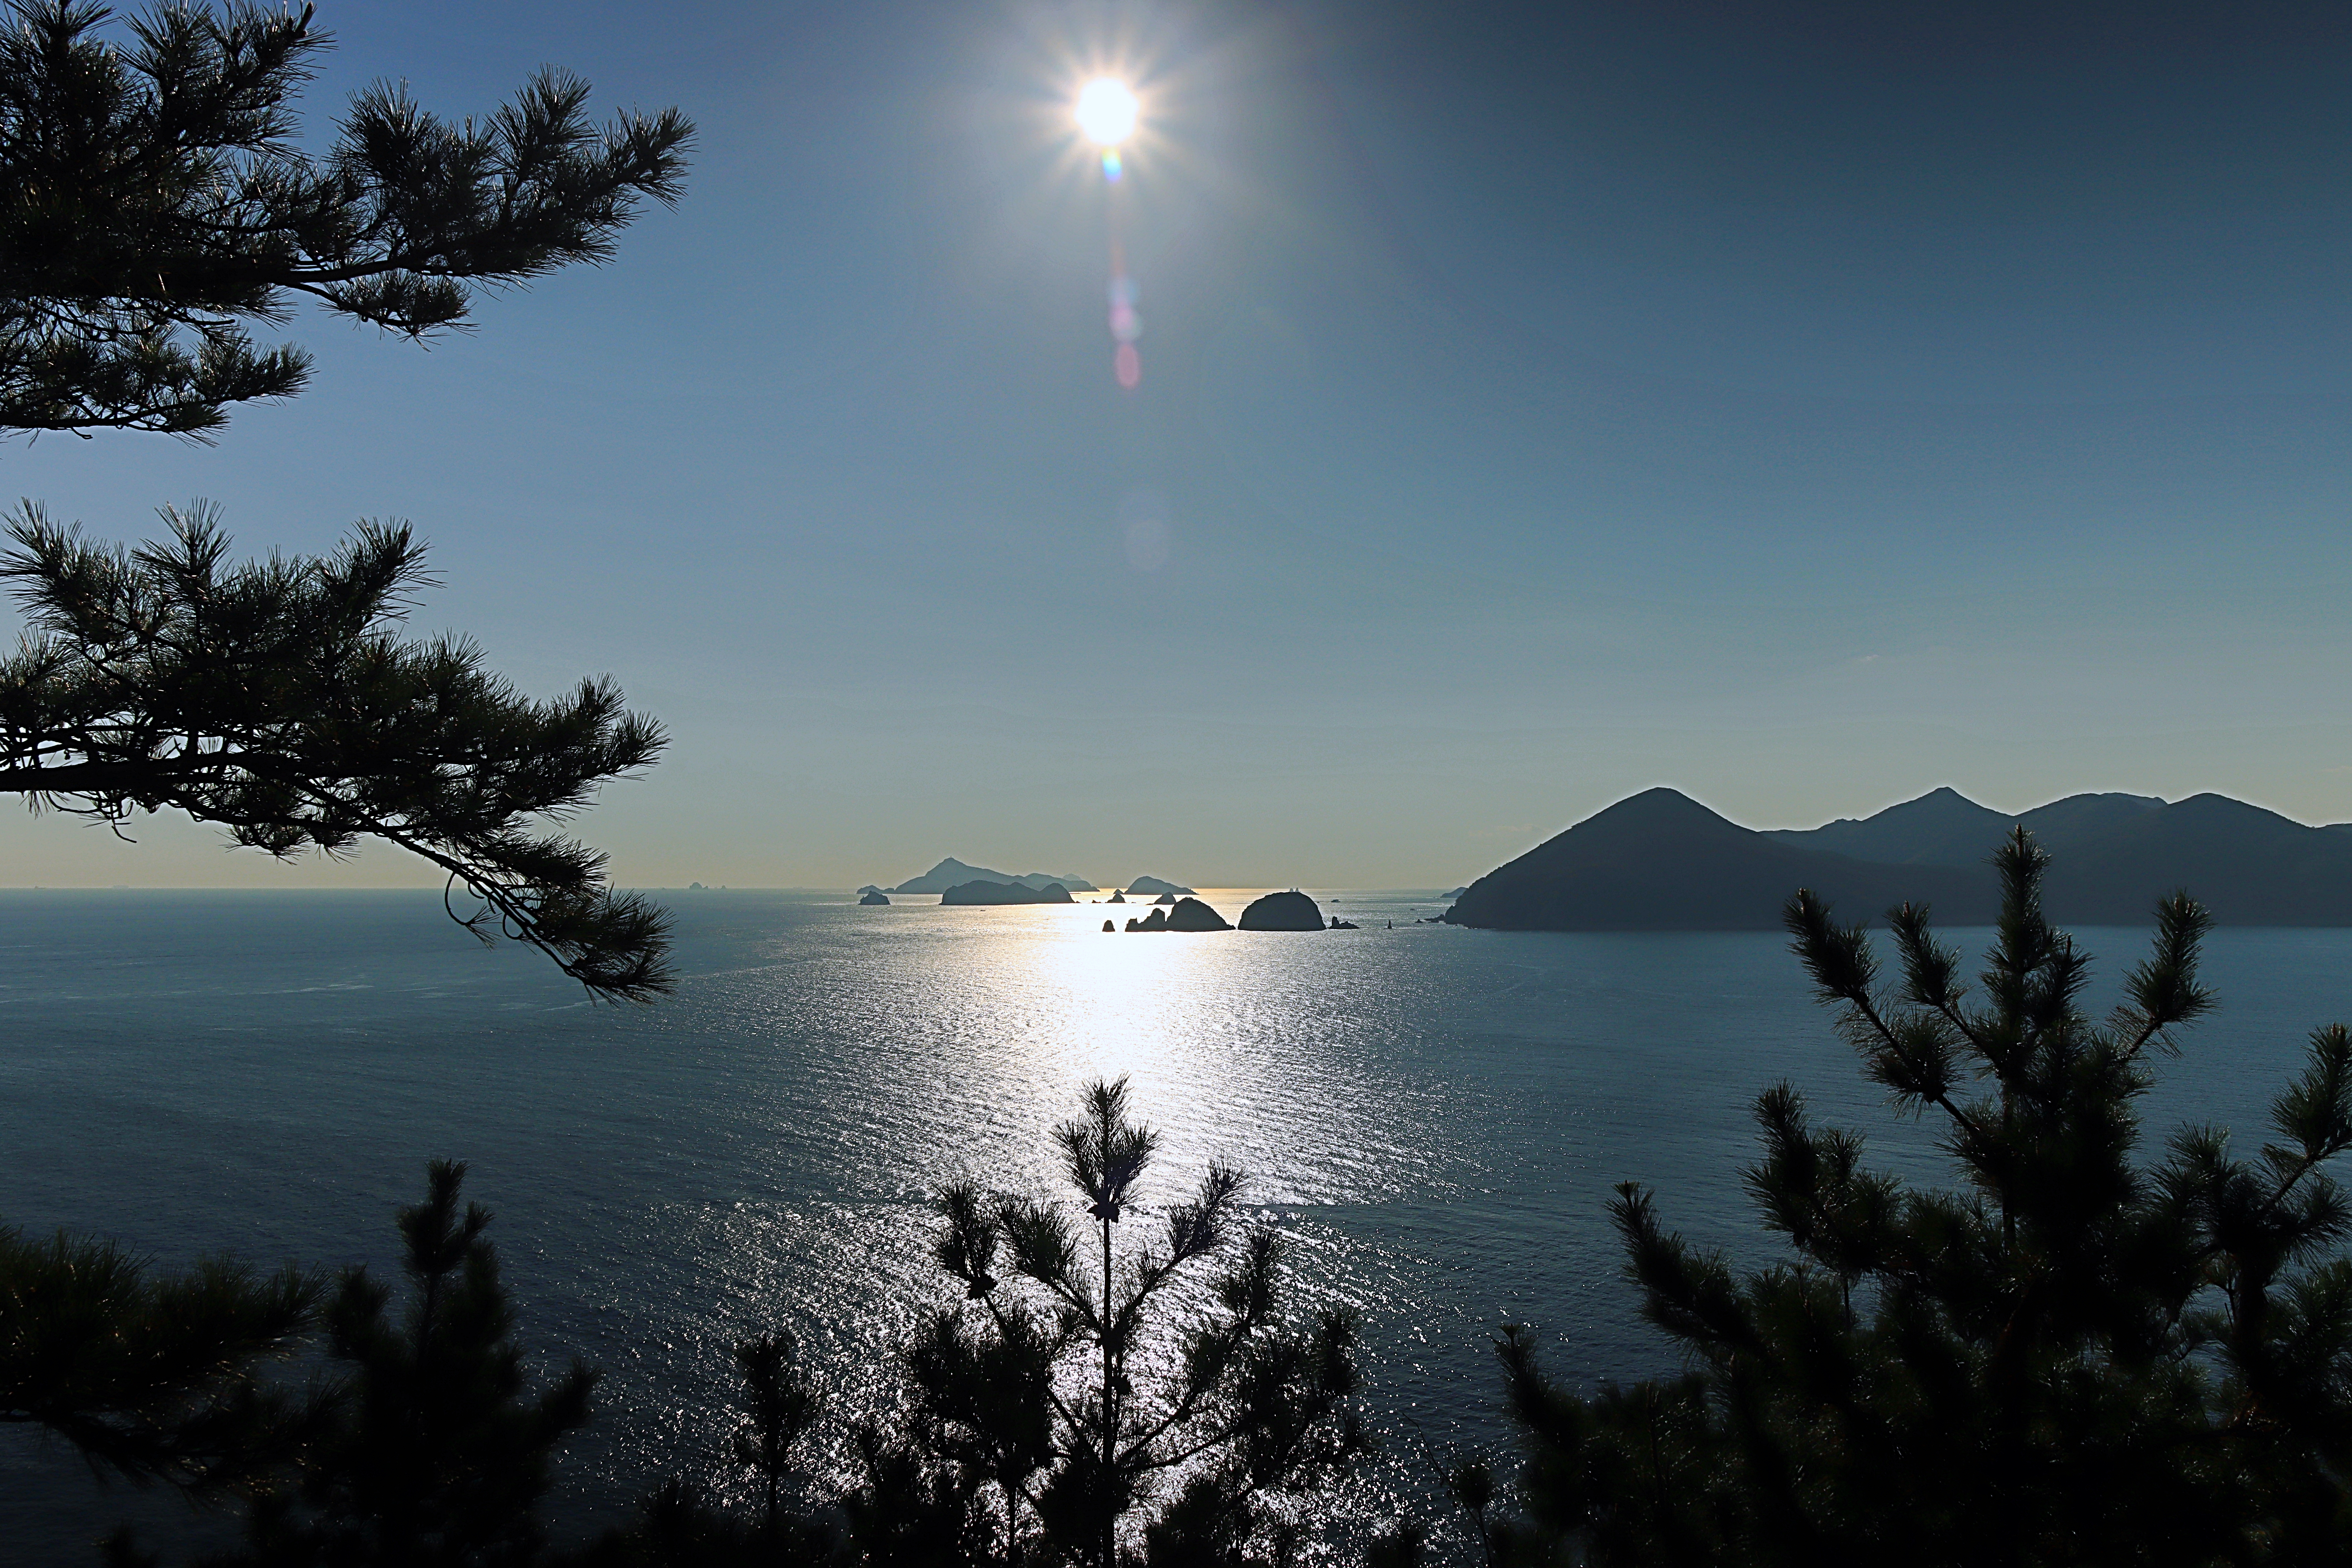
Geoje Island of Korea, sky, nature, light, tree, lake, horizon, moonlight, atmospheric phenomenon, morning, sea, astronomical object, moon, sunlight, sound, calm, night, cloud, coast, evening, landscape, full moon, ocean, bay, loch, plant, hill, mountain, vacation, mountain range, celestial event, lake district, reservoir, sun, tourism